Aircraft in fiction

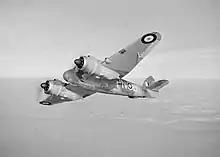
Bristol Beaufighter

A Boeing 757 is the setting of the 2006 film "United 93", that is based on the events on board United Airlines Flight 93 which was hijacked during the September 11 attacks in 2001.